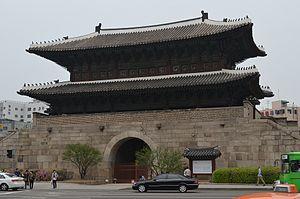
La Muraille de Séoul, ou Hanyang Doseong, est un mur d'enceinte construit par le roi Taejo en 1396 autour de la ville d'Hanyang, aujourd'hui Séoul. La muraille, longue de 18 kilomètres, comporte huit portes : quatre principales qui sont Sukjeongmun, Donuimun, Sungnyemun et Heunginjimun et quatre secondaires. Aujourd'hui, il reste 12 kilomètres de muraille et six des huit portes.
Heunginjimun ou Dongdaemun est la grande porte Est de Séoul. La porte est construite en 1396 sous le règne de Taejo. Après une rénovation en 1453 elle est reconstruite en 1869 sous le règne de Kojong.
Une porte de ville fait partie des fortifications d'une ville. C'était jusqu'à l'Époque moderne le seul moyen de franchir les remparts entourant la ville. Les tours et les portes avaient pour fonction de protéger le cœur de la ville contre des attaques ennemies.